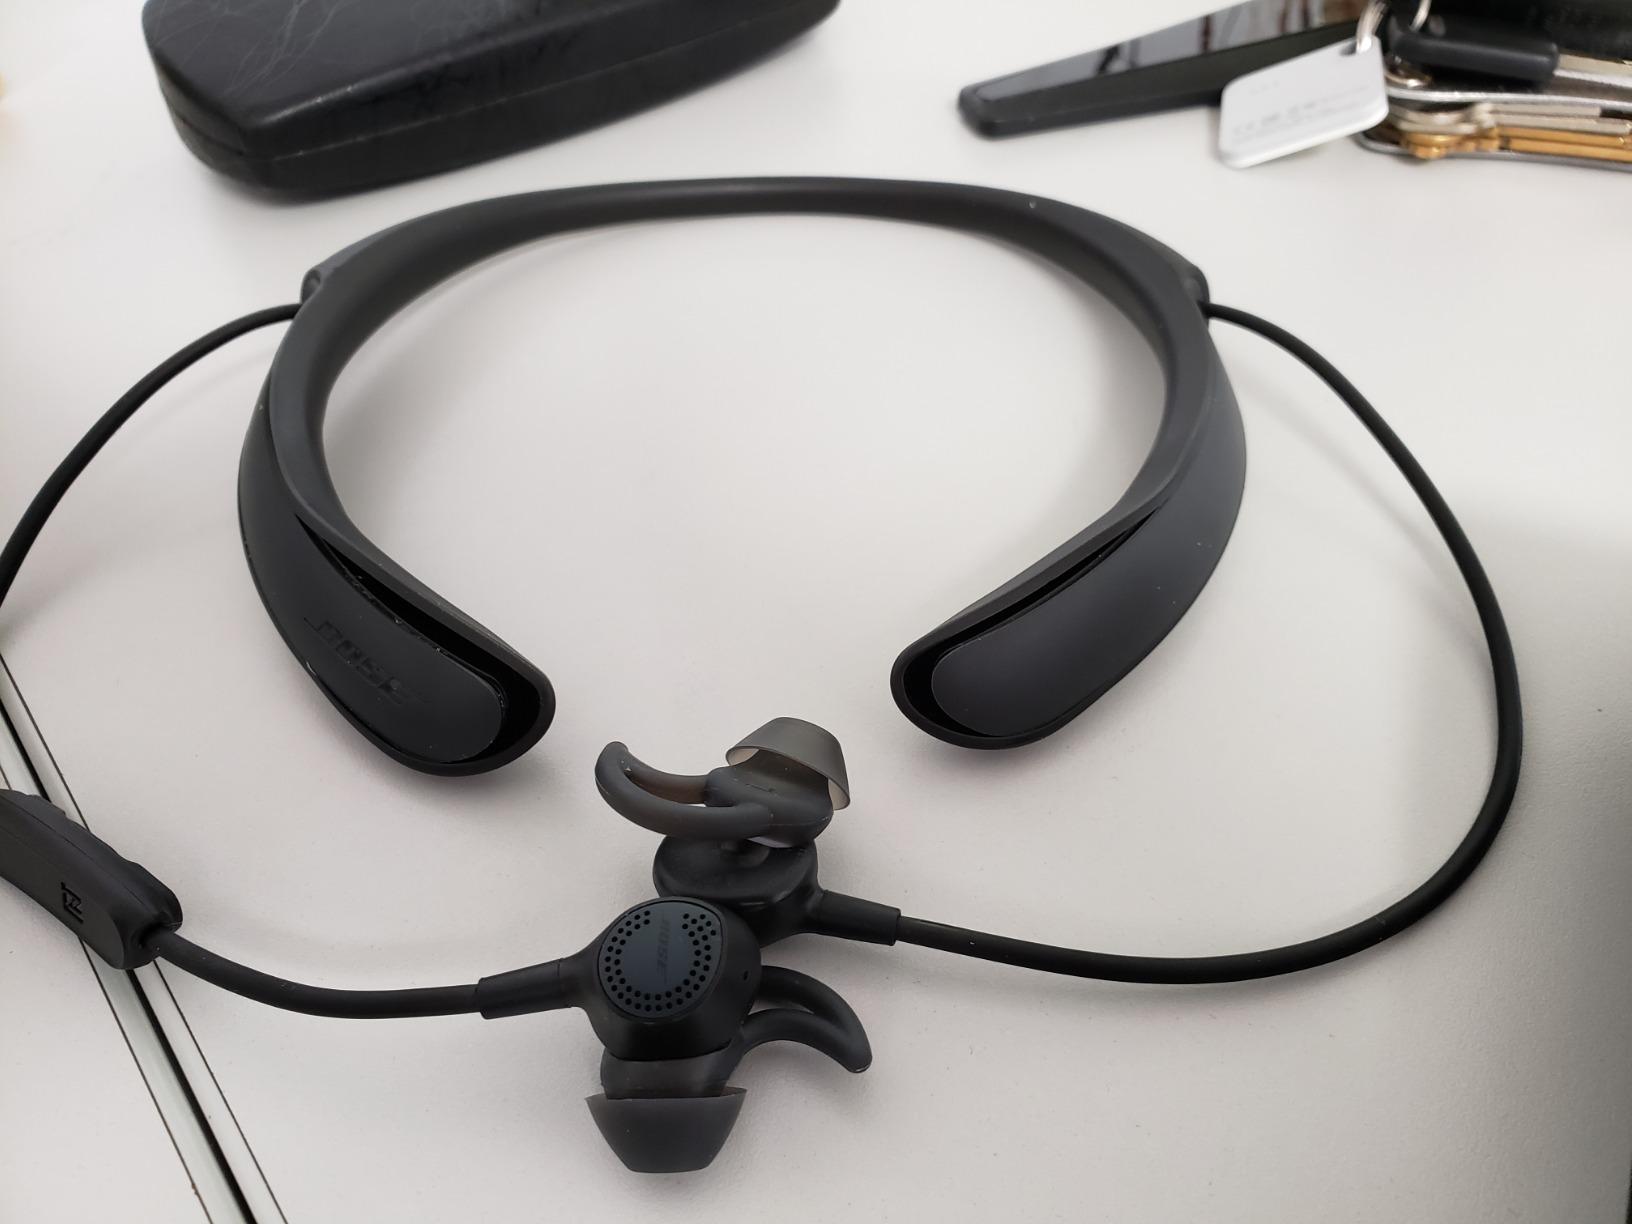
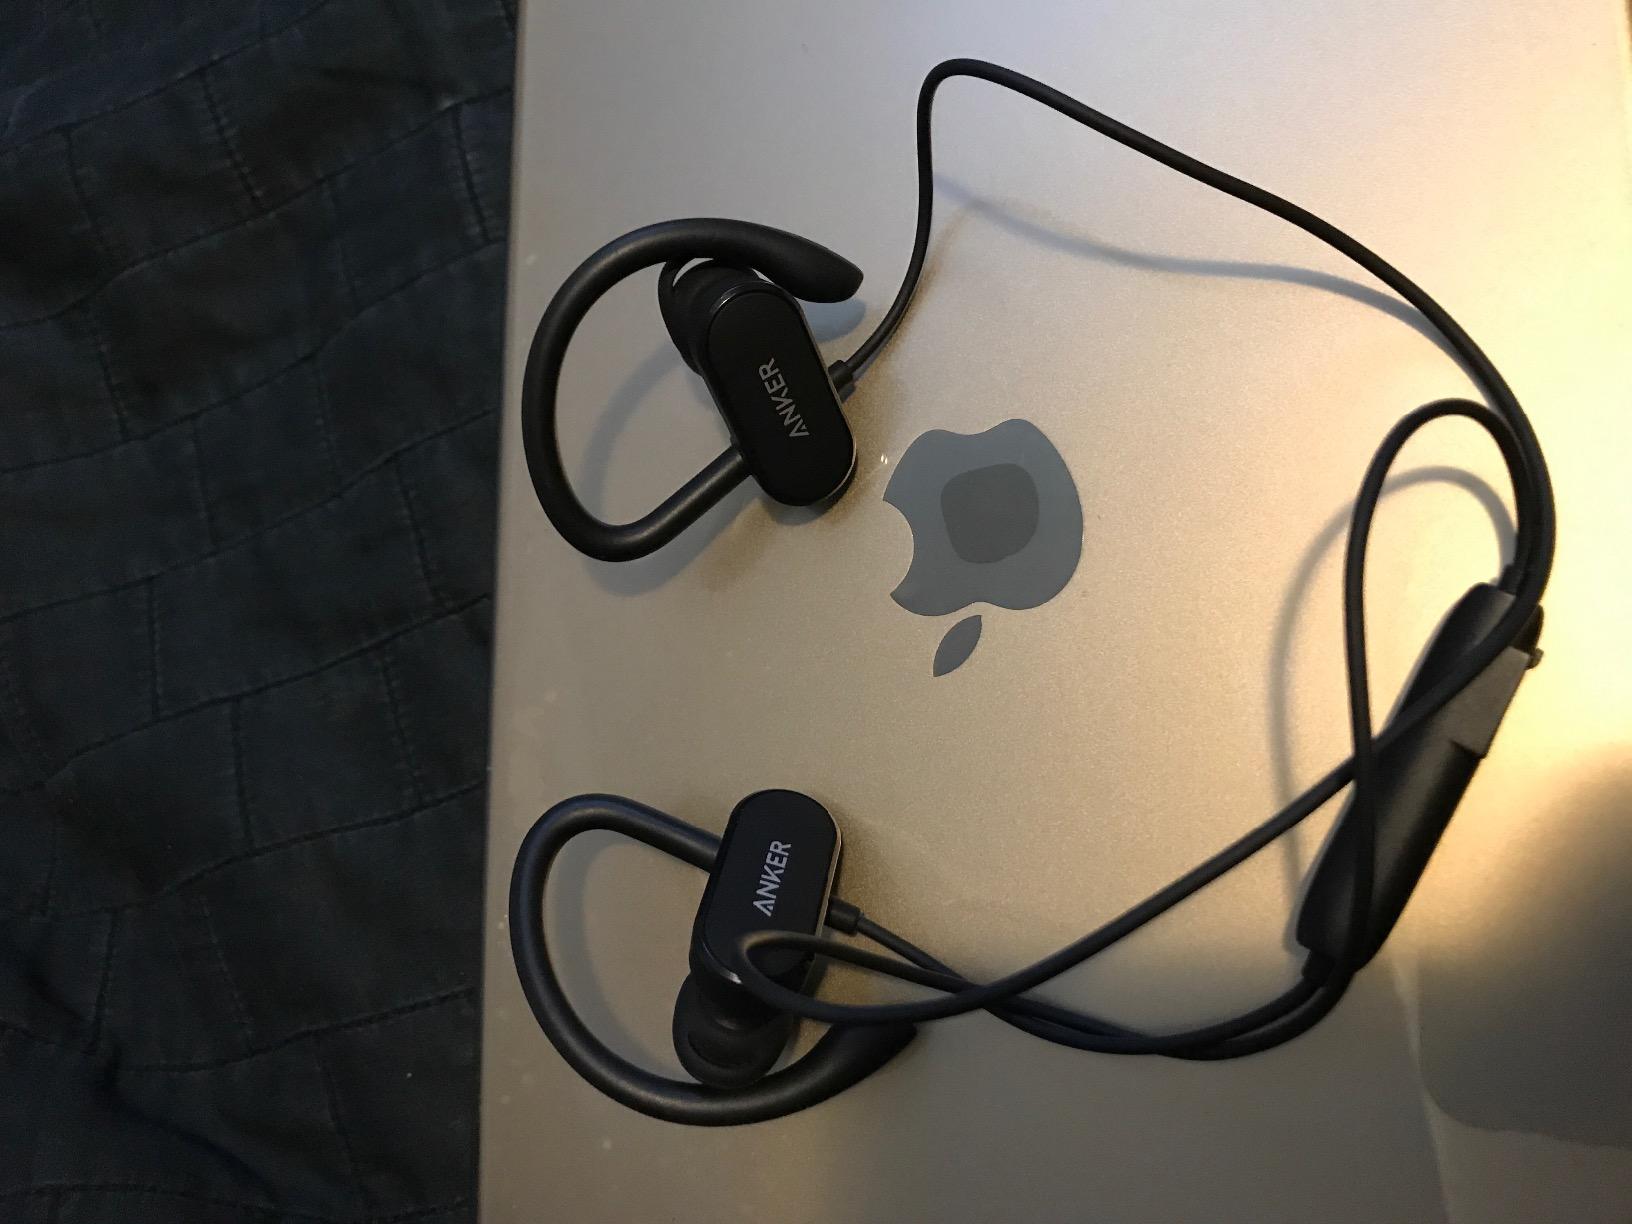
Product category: headphones
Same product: no